Orlean (film)

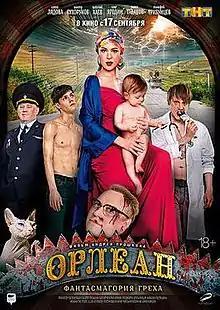

Orlean is a 2015 Russian film directed by Andrey Proshkin, screenplay by Yuri Arabov.